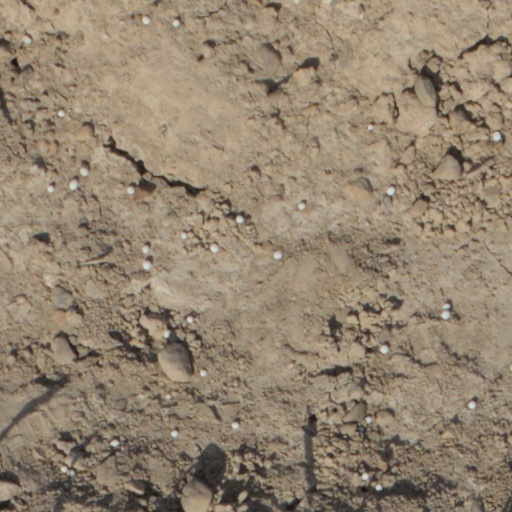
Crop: wheat